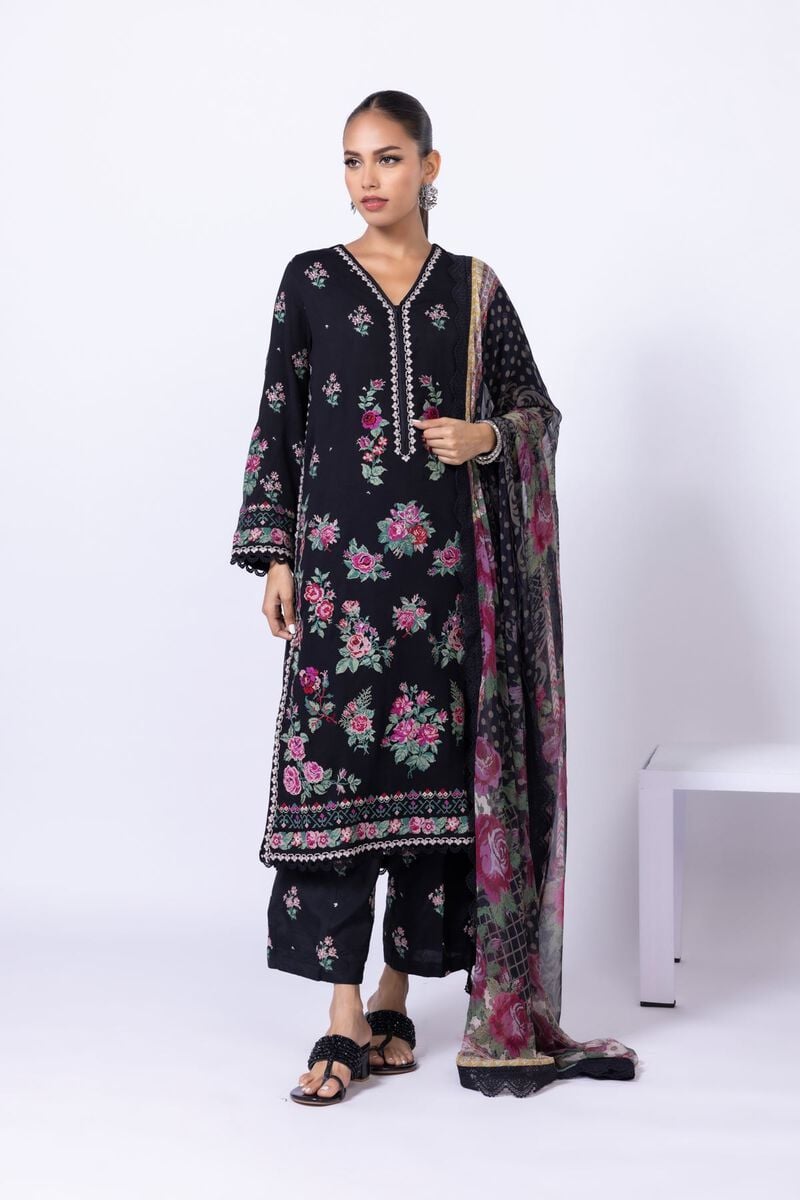
black multi embroidered salwar suit